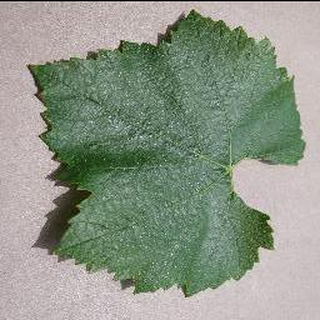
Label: healthy_grape